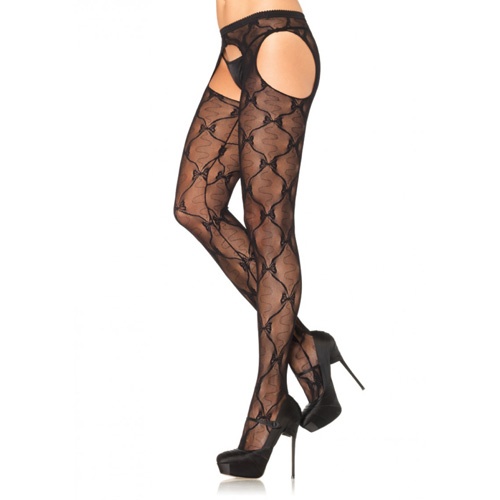
Leg Avenue Lace Suspender Pantyhose
Brand: Leg Avenue
Lace Suspender Hose100% POLYAMIDE NYLON
Category: Apparel & Accessories > Clothing > Lingerie > Hosiery